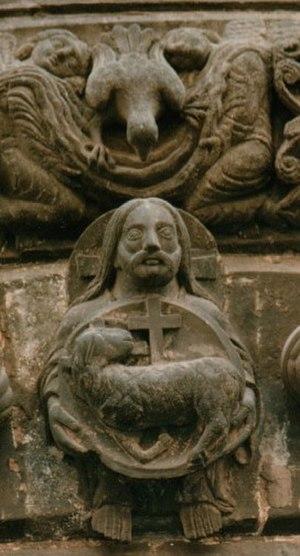
Le Te decet laus est une brève hymne religieuse dont le texte figure dans les Constitutions apostoliques dès le IVe siècle.
Une doxologie est une formule de louanges employée dans la liturgie chrétienne. Elle est en général exécutée en tant que finale de prières.